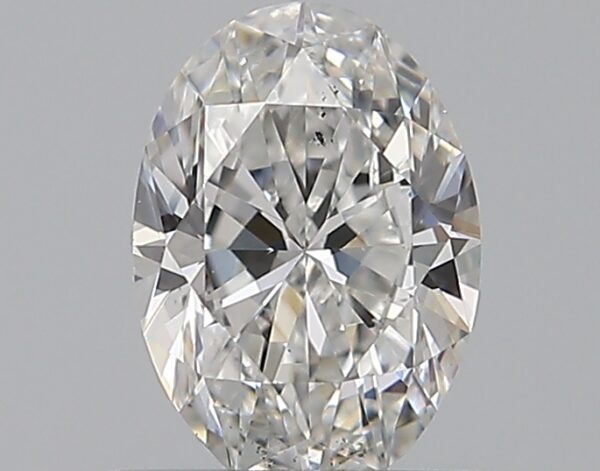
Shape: oval
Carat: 0.5
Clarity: VS2
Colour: F
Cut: EX
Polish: EX
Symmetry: VG
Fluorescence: F
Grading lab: GIA
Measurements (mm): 6.23 x 4.4 x 2.75